Clothing-optional bike ride

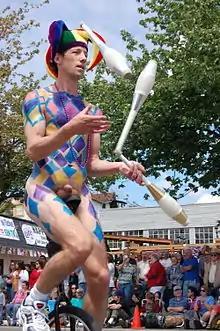
A body-painted unicyclist in the 2006 Summer Solstice Parade and Pageant

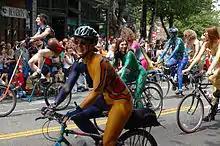
2005 Solstice Cyclists in Seattle

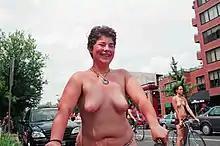
Topfree participants in the Washington, D.C. Dyke March in 2005

Full and partial (especially topfree) nudity is encouraged, but not mandatory, on all rides. Some people ride in their underwear.